Nicole LeFavour

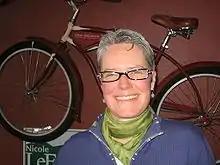
LeFavour is a strong proponent of bicycling infrastructure

LeFavour announced in March 2008 they would retire from the Idaho House to run for the 19th Senate District, seeking the seat being vacated by retiring Democratic State Senator F. Michael Burkett. In the general election, LeFavour defeated Chuck Meissner with 15,163 votes (71.3%). In 2010, LeFavour was re-elected to a second term with 10,246 votes (68.8%).